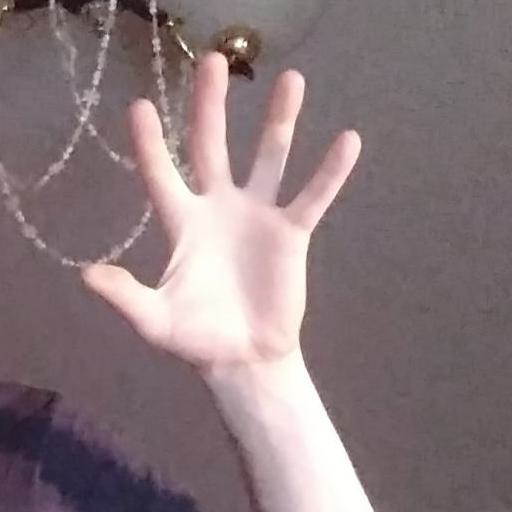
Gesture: palm